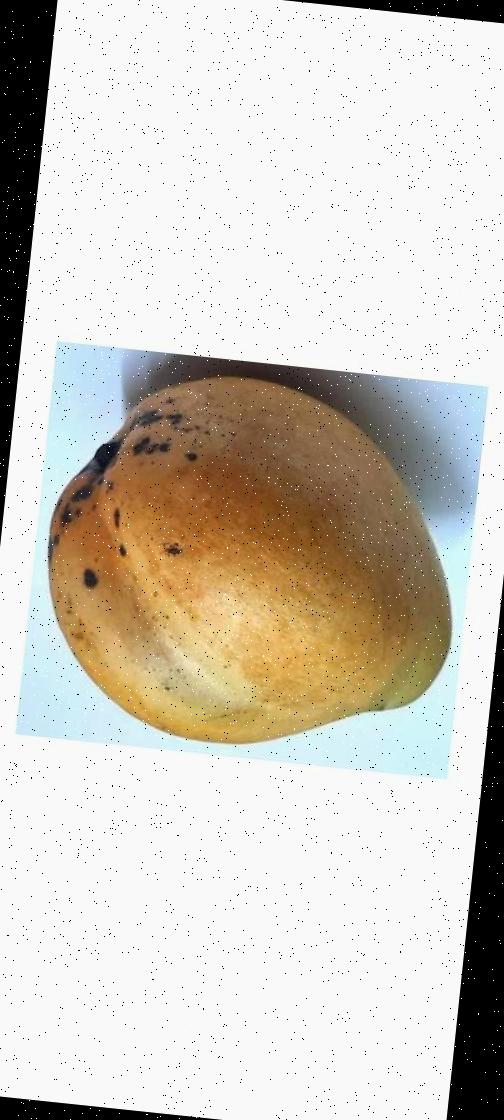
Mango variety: Bari-11